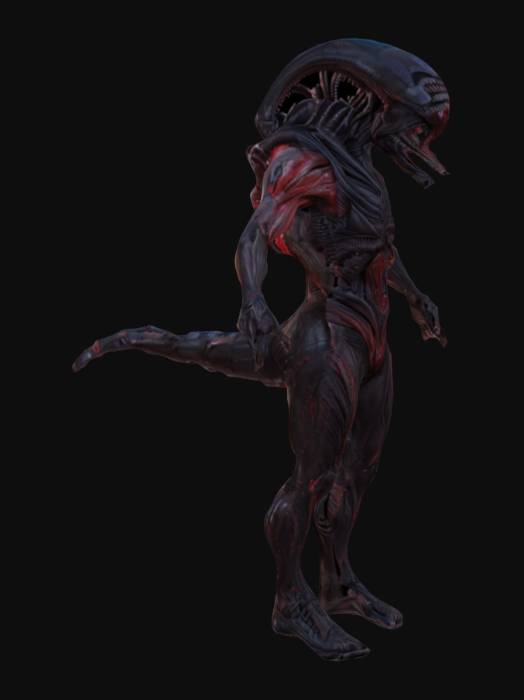
미적 점수 (1~10점): 7